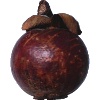
Label: mangostan